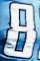
Number: 8